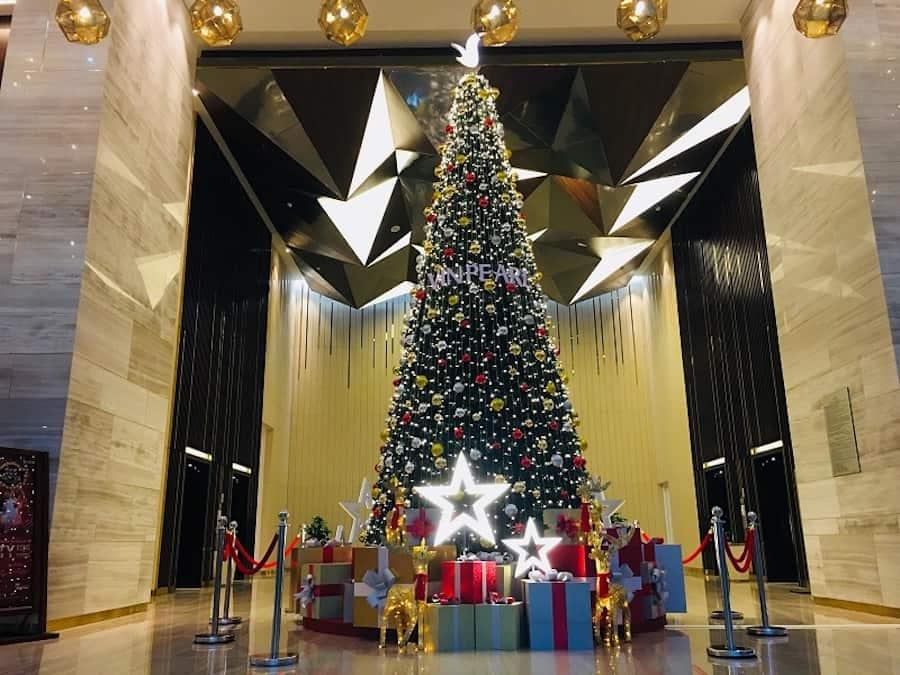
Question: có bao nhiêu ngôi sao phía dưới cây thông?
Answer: có bốn ngôi sao phía dưới cây thông